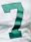
Number: 7